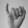
ASL letter: I